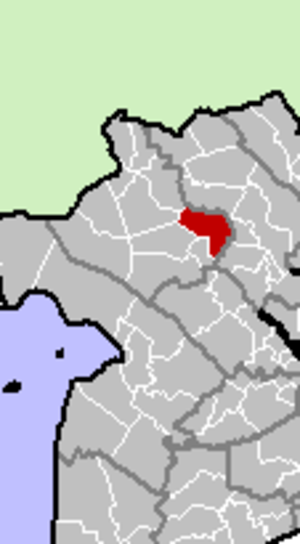
Le district de Chợ Mới est un district de la province d'An Giang au sud du Viêt Nam dans le delta du Mékong.